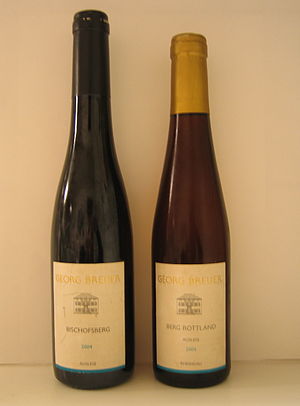
Auslese
To flasker tysk Riesling Auslese fra den samme Rheingau-producent, den ene med en guldkapsel (Goldkapsel), som angiver ekstra modenhed.
Auslese er en tysk vinbetegnelse for vin af sent høstede druer, som er et niveau mere moden end Spätlese inden for Prädikatswein-kategorierne i den tyske vinklassifikation. Druerne plukkes fra udvalgte, meget modne klaser om efteråret og skal håndplukkes. Som hovedregel kan Auslese-vine kun laves i de bedste høstår, der har været tilstrækkeligt varme. En mindre del af druerne kan være inficeret med ædel råddenskab i nogle regioner, om end dette aldrig dominerer vinens karakter. Normalt bliver Rheingau-huset Schloss Johannisberg regnet for det, der opdagede Spätlese- og Auslese-vin i 1787.